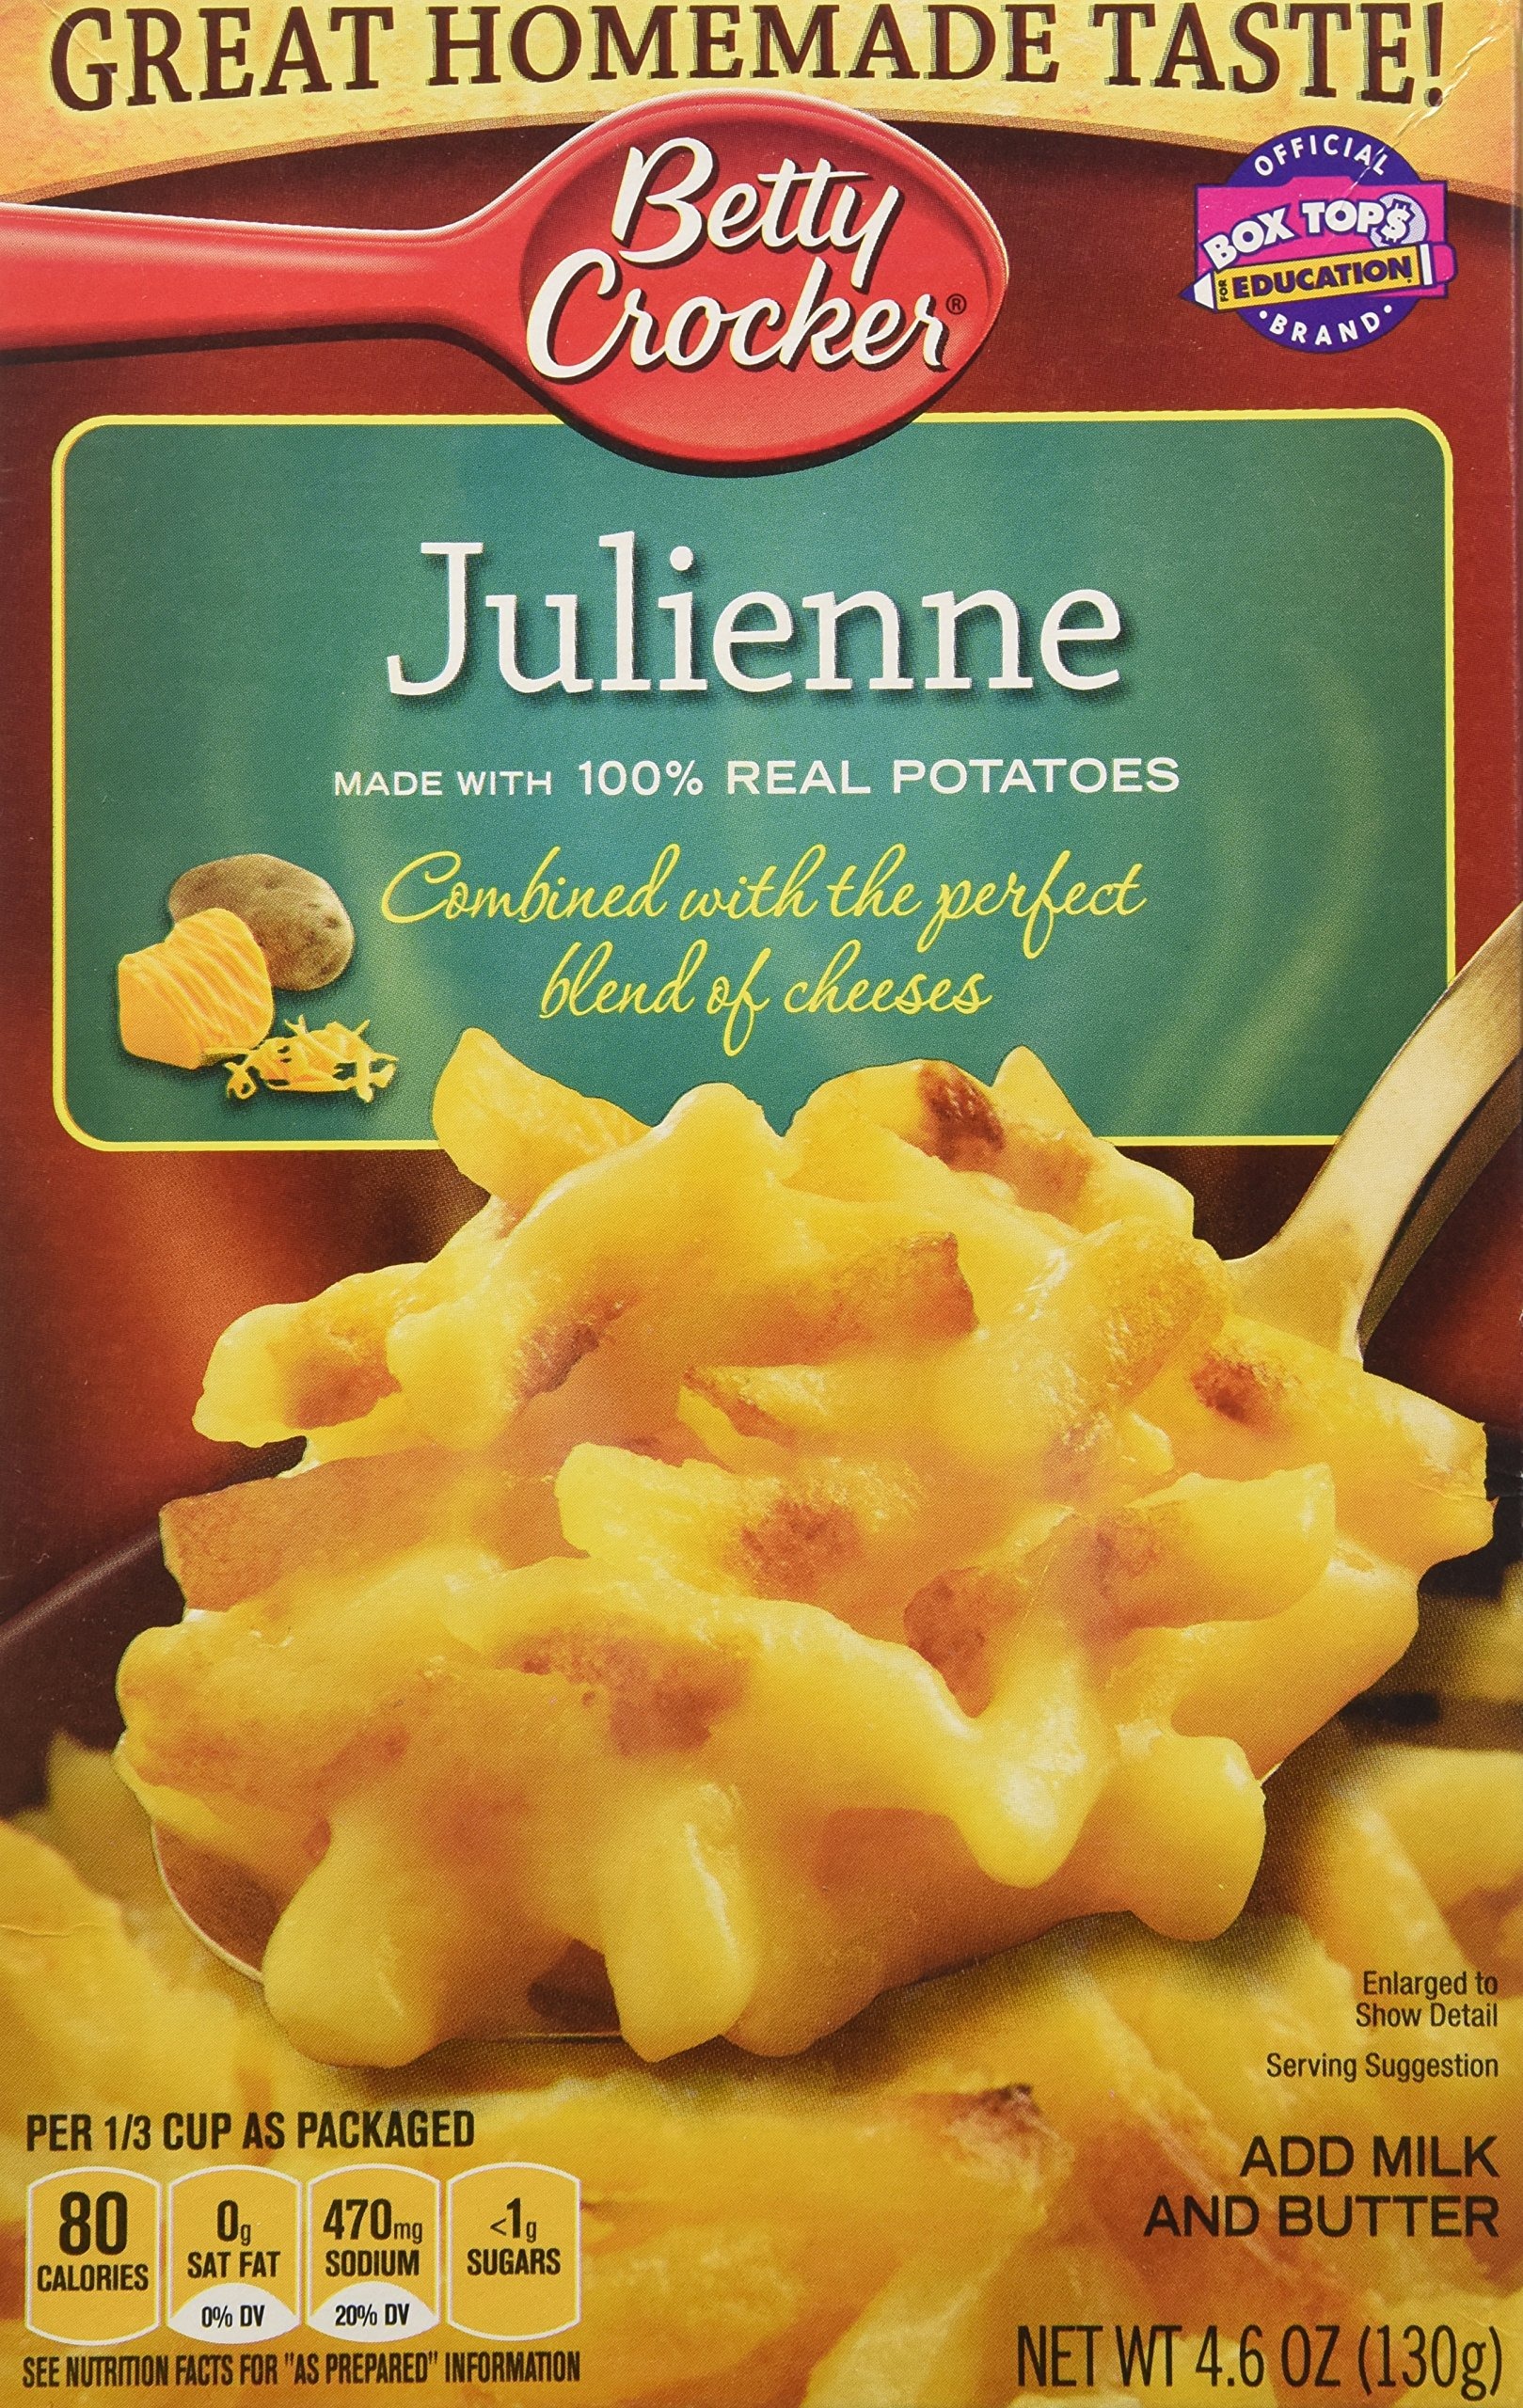
Item Name: Betty Crocker, Julienne Potatoes, 4.6oz Box (Pack of 4)
Value: 18.4
Unit: Ounce

Price: 21.18